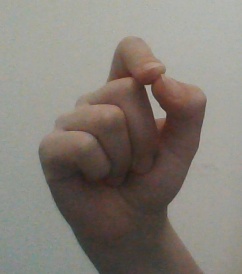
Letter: fa